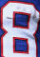
Number: 8